Sky position (RA, Dec in degrees): 119.212, 28.278
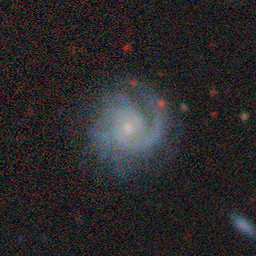
Galaxy morphology: Unbarred Loose Spiral Galaxies